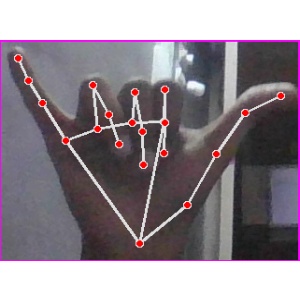
अक्षर: य